Lambda Velorum

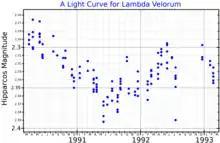
A light curve for Lambda Velorum, plotted from "Hipparcos" data

It has an spectral classification of K4 Ib, with the luminosity class Ib meaning that it is a lower luminosity red supergiant star. The outer envelope of λ Velorum has an effective temperature of about , giving it the cool orange hue of a K-type star. It is an Lc-type, slow irregular variable star with its brightness varying between apparent magnitudes +2.14 to +2.30.